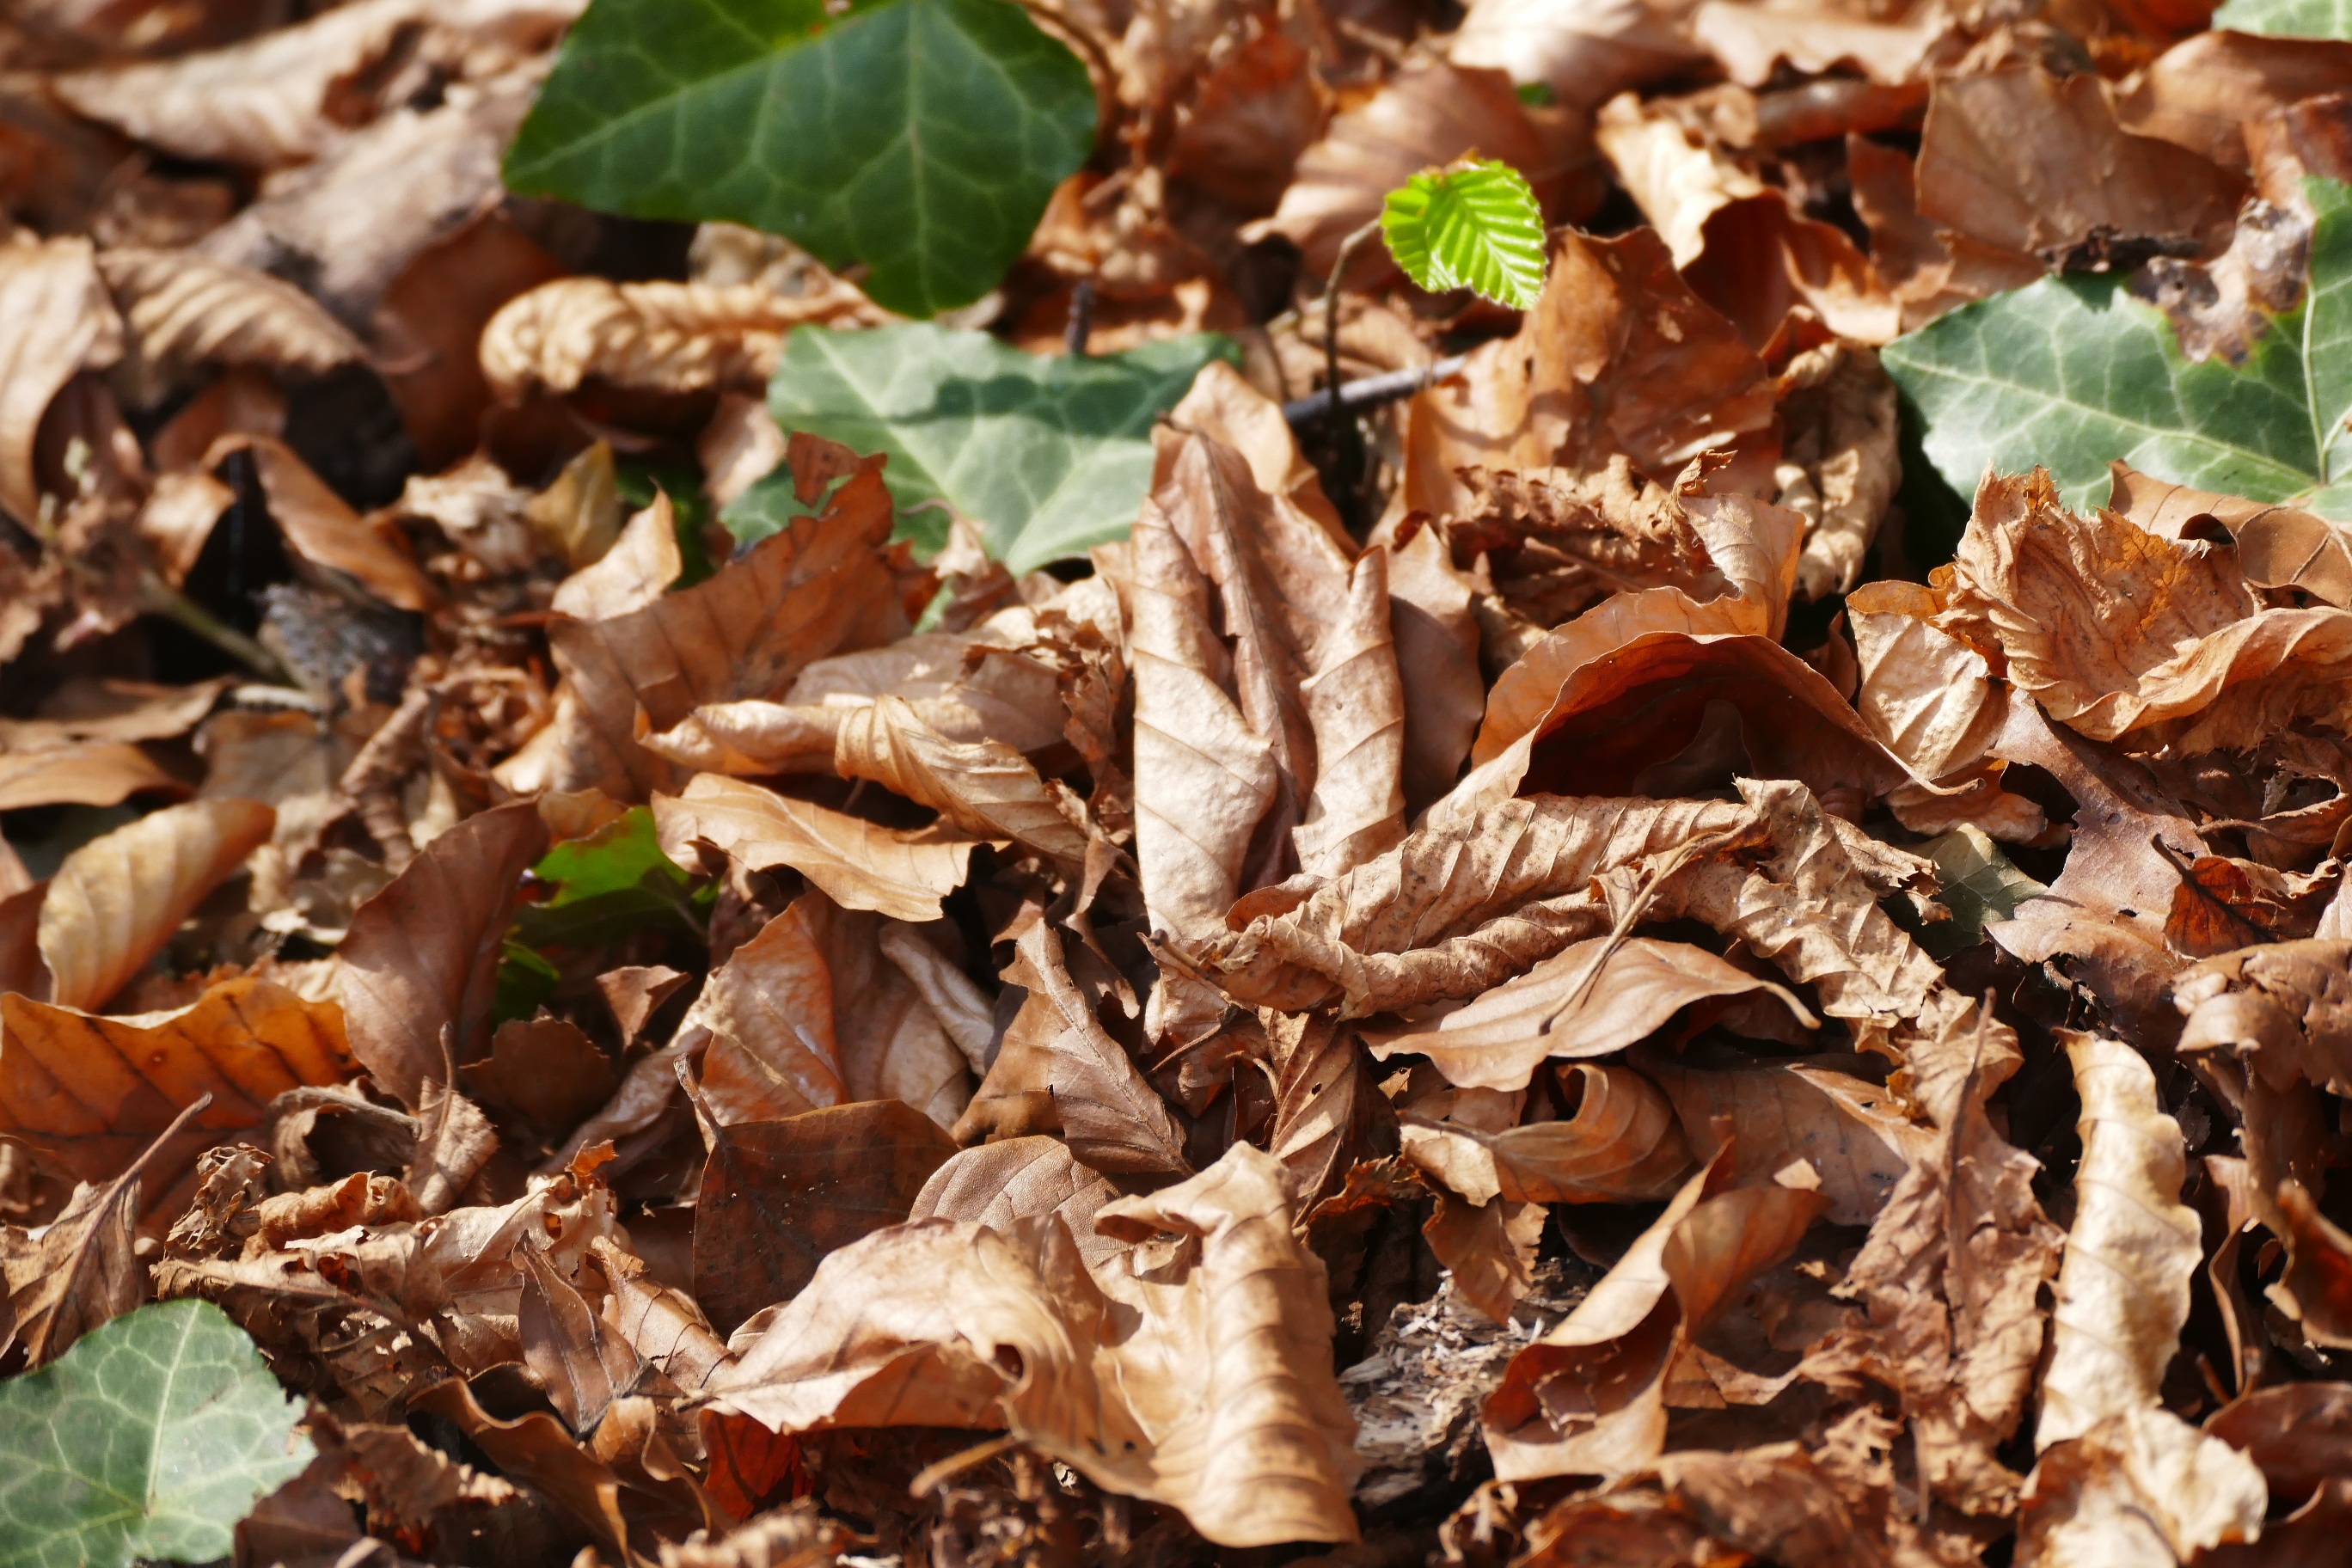
tree, nature, plant, wood, leaf, flower, dry, food, spring, produce, autumn, brown, soil, flora, season, forest floor, leaves, auriculariales, macro photography, flowering plant, land plant, agaricomycetes, auriculariaceae, auricularia